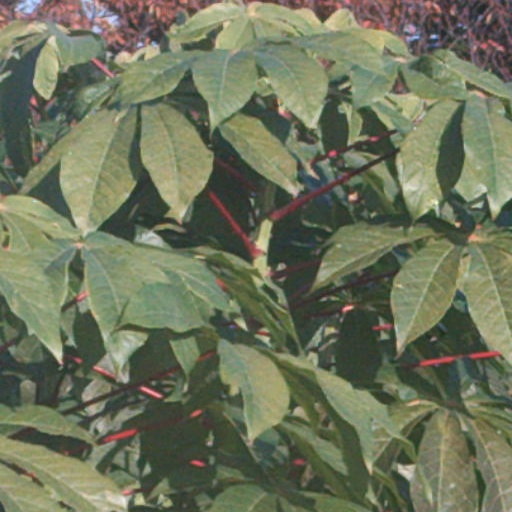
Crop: cassava